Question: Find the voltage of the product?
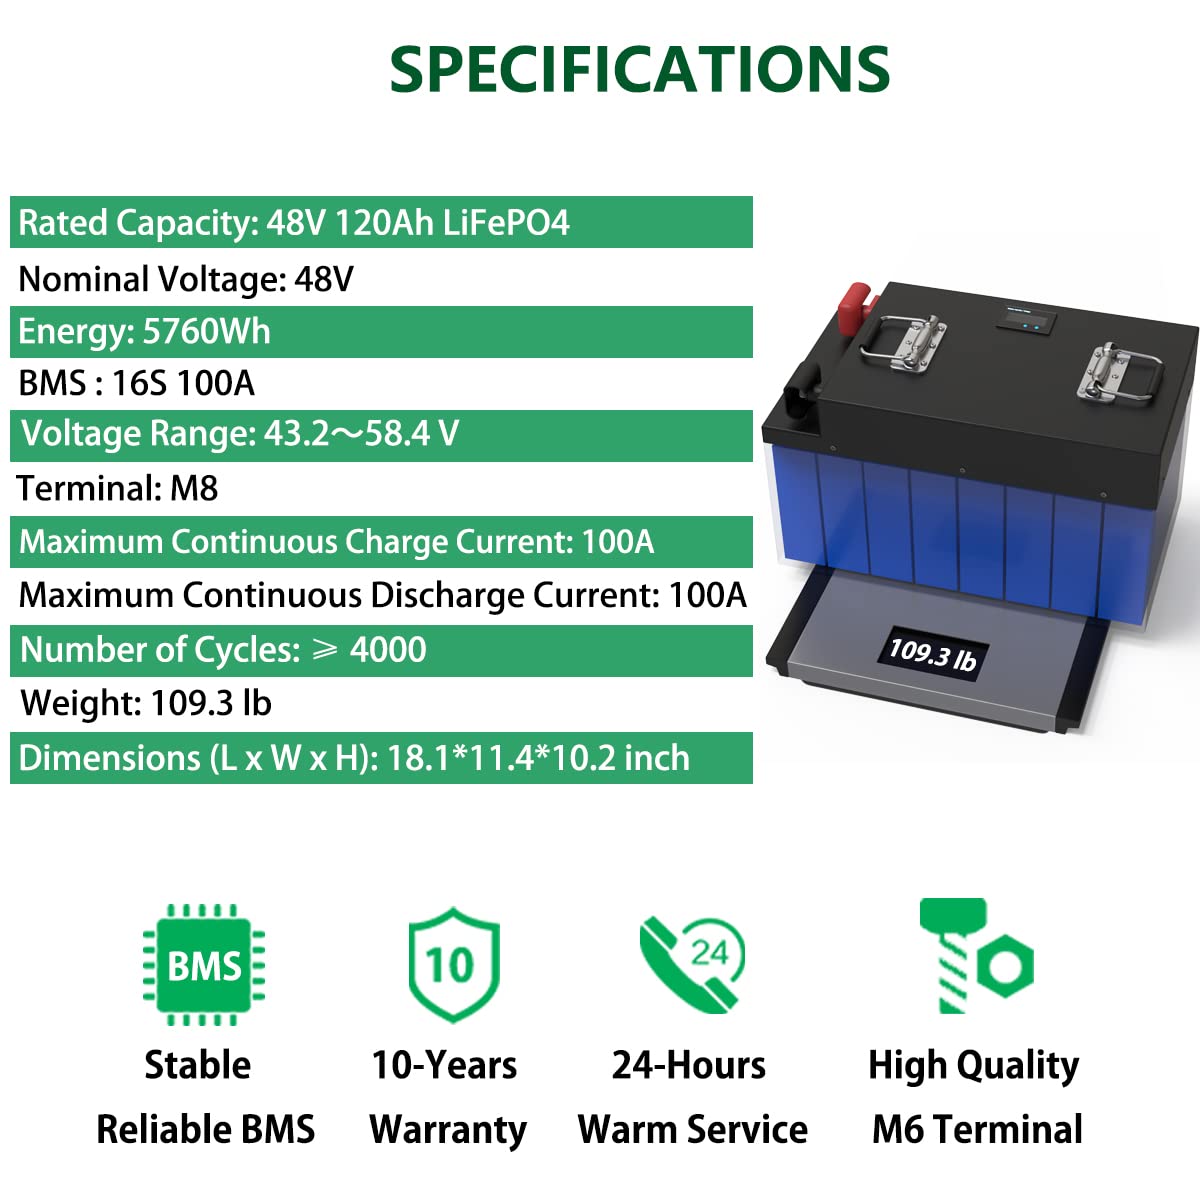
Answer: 48.0 volt